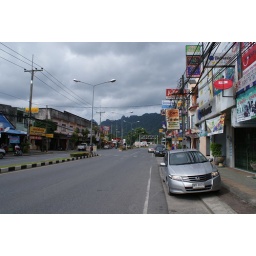
Driving down the main road in this town, it's jaw dropping to see the mountain range SO CLOSE to the town.